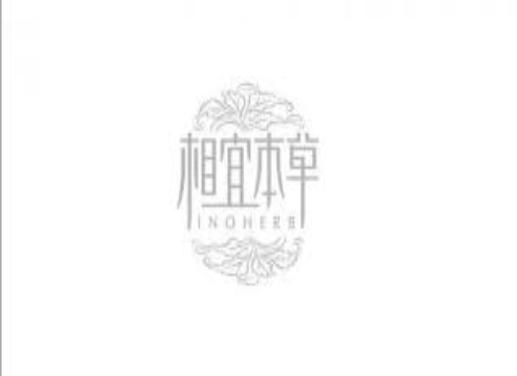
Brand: INOHERB-1
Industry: Necessities